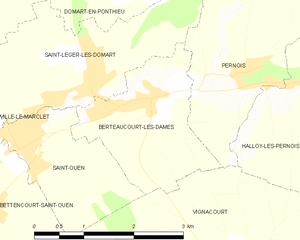
Carte des communes françaises Berteaucourt-les-Dames
Berteaucourt-les-Dames est une commune française située dans le département de la Somme en région Hauts-de-France.